Cologne Bonn Airport

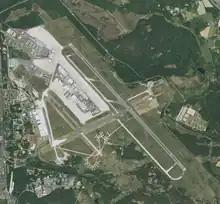
Aerial view of the airport

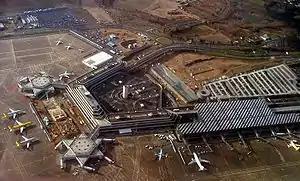
Terminal 1 (on the left) and the connecting hall between both main piers still under construction and Terminal 2 (on the right)

The older Terminal 1 is a 1970s building that sports large surfaces of bare concrete in its design. It features a u-shaped main building with shops, restaurants, check-in and service facilities and a visitors deck on its roof as well as the star-shaped piers B and C with five aircraft stands each plus a central airside hall between them added in 2004 with joint security-check facilities, more shops and restaurants as well as three additional stands. All ten stands at both piers feature jet bridges while the other three use walk-boarding. Also several bus-boarding stands are available at the apron. Terminal 1 is used by Eurowings, which occupy most of the landside check-in facilities, Lufthansa and Austrian Airlines. Terminal 1 features its own direct connection to the railway station.